Seán Cronin

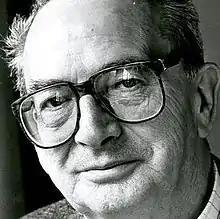

Seán Cronin (29 August 1922 – 9 March 2011) was a journalist and former Irish Army officer and twice Irish Republican Army chief of staff.